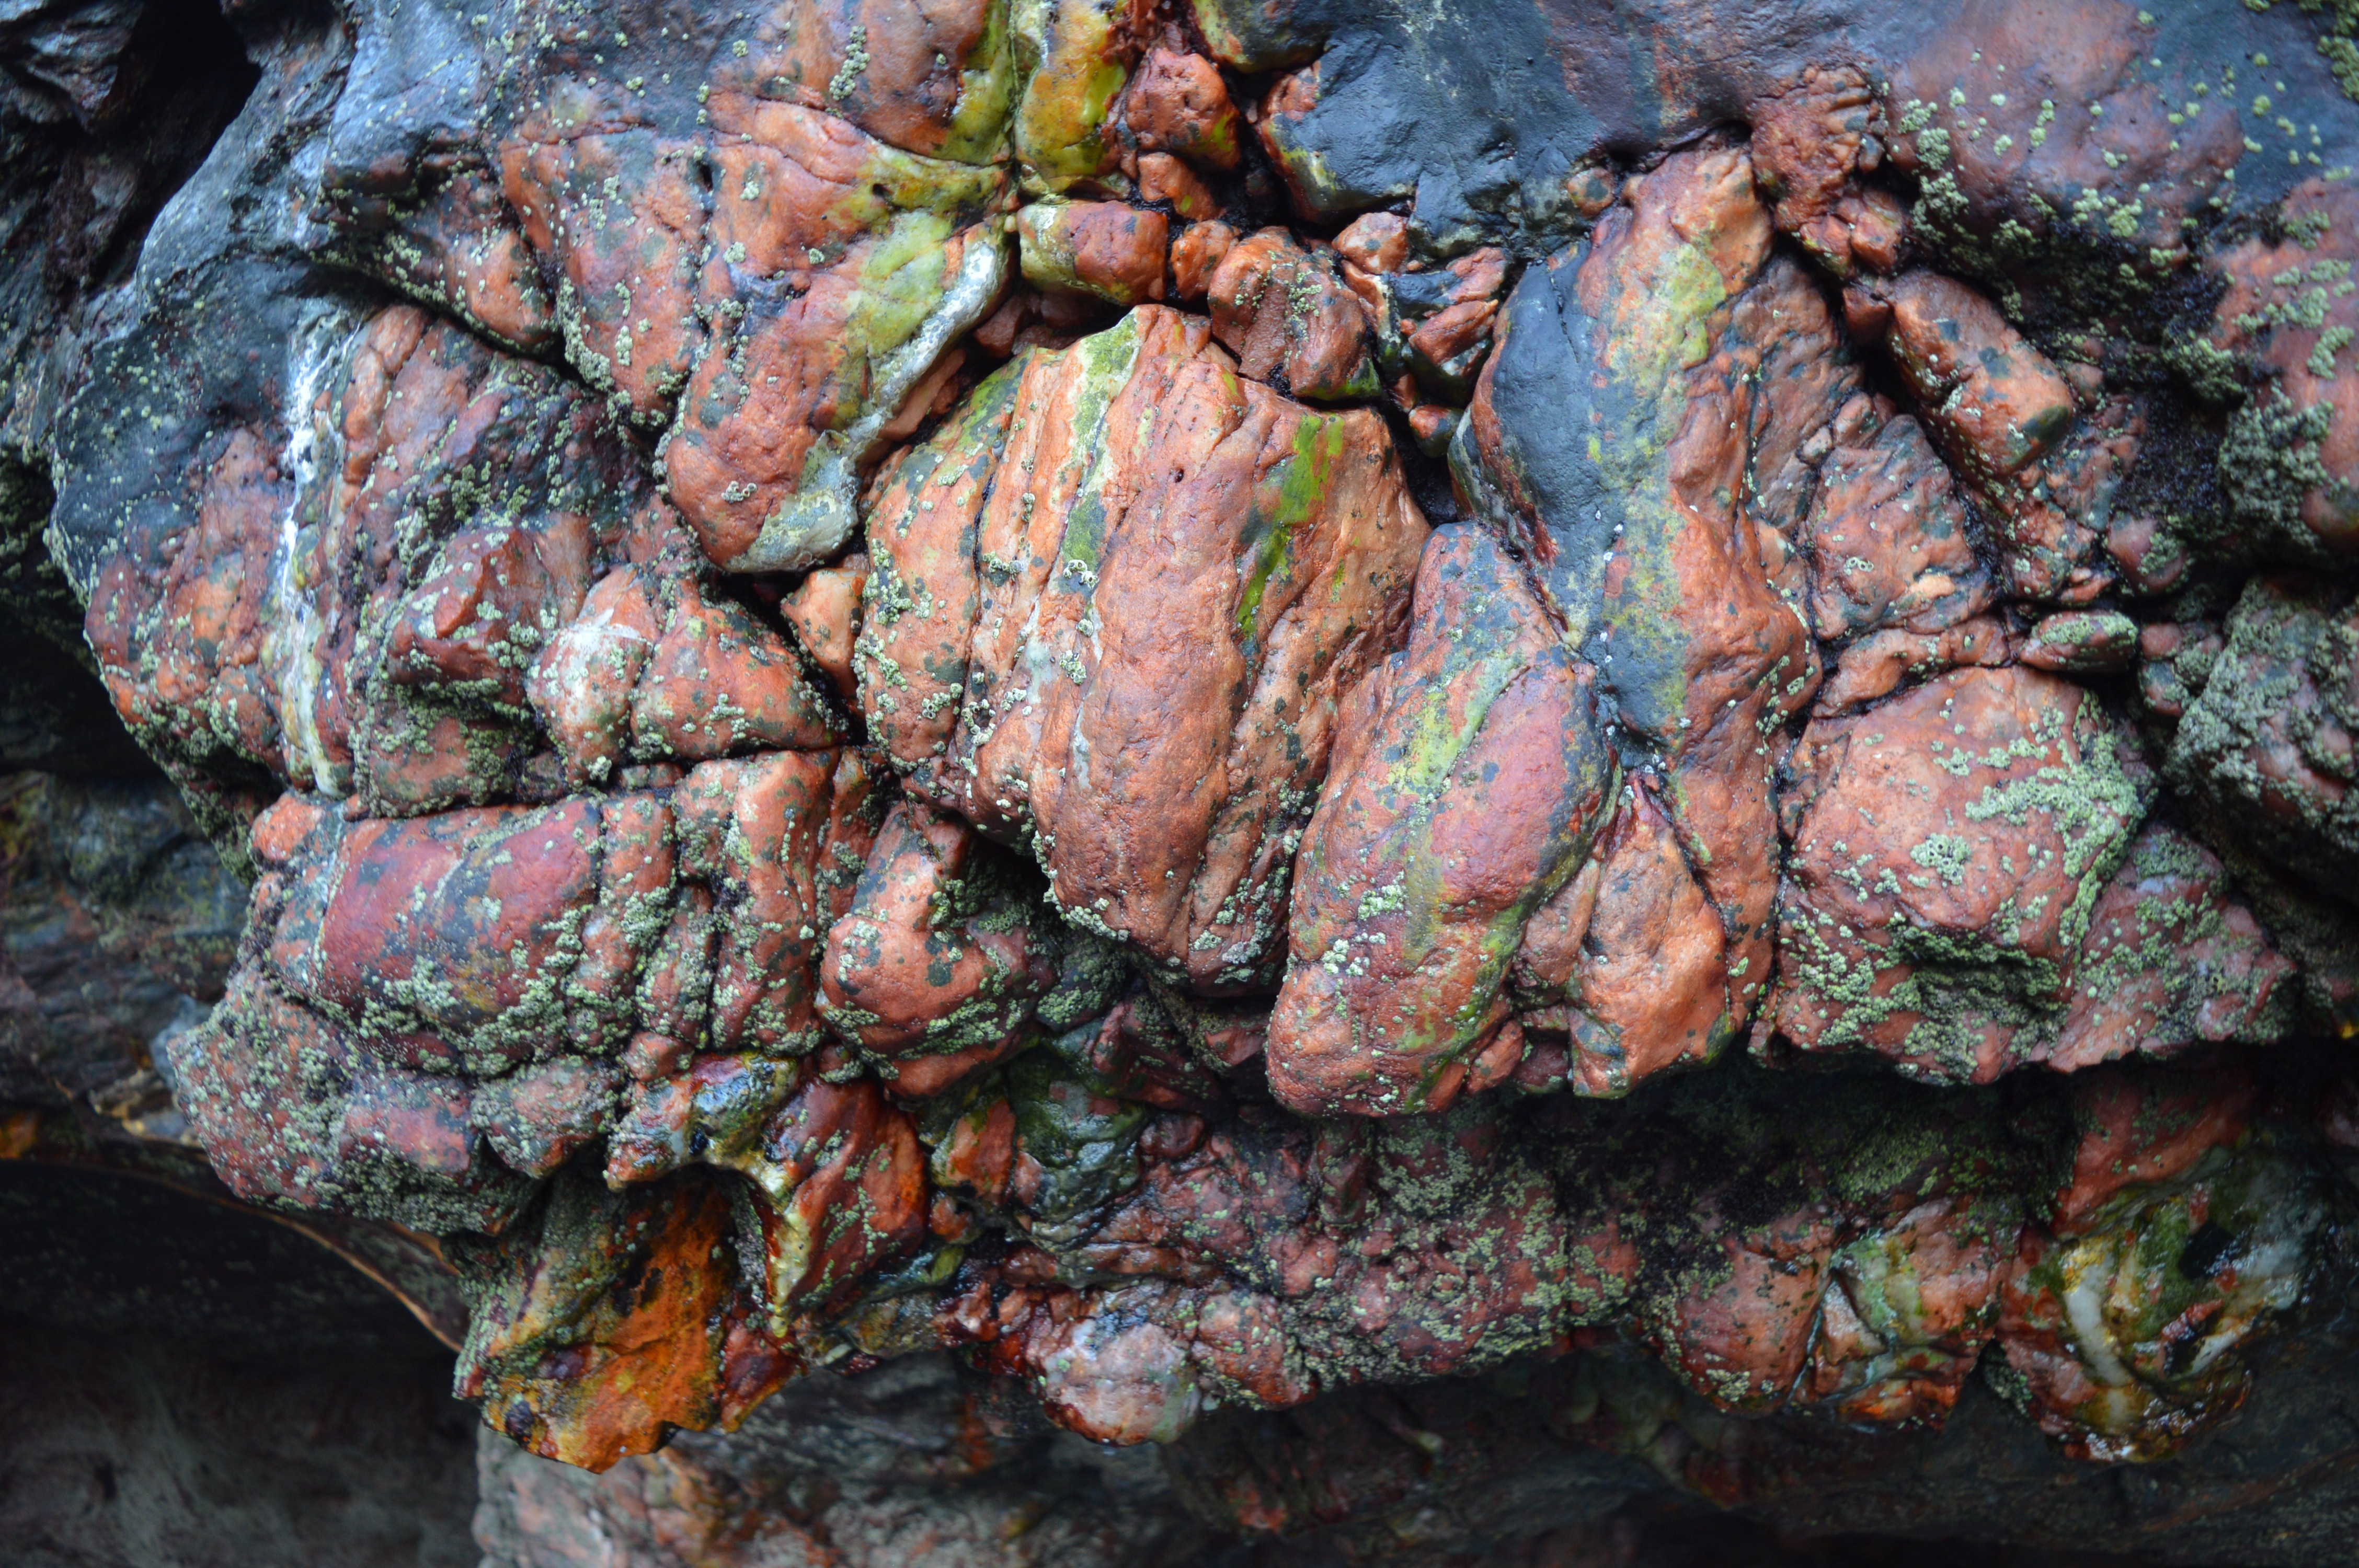
sea, tree, nature, rock, leaf, formation, cliff, seaside, soil, material, rocks, geology